Donaldson International Airways

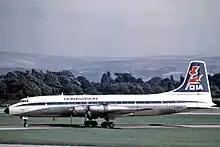
Donaldson International Britannia 312 at Manchester Airport in 1971

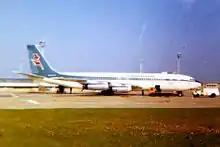
Donaldson International Boeing 707 at Prestwick Airport, Scotland

Donaldson International Airways (a trading name of Donaldson Line (Air Services) Limited) was formed in 1968 to provide inclusive tour and charter flights for Mercury Air Holidays of Glasgow. The airline took delivery of two four-engined Bristol Britannia turboprop aircraft and commenced flights from its bases at London Gatwick Airport and Glasgow Airport.